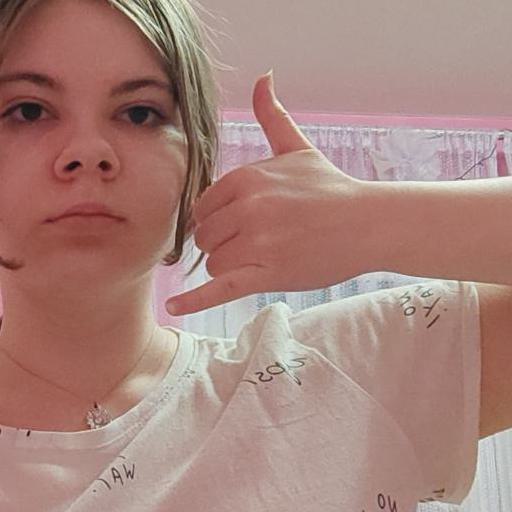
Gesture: call